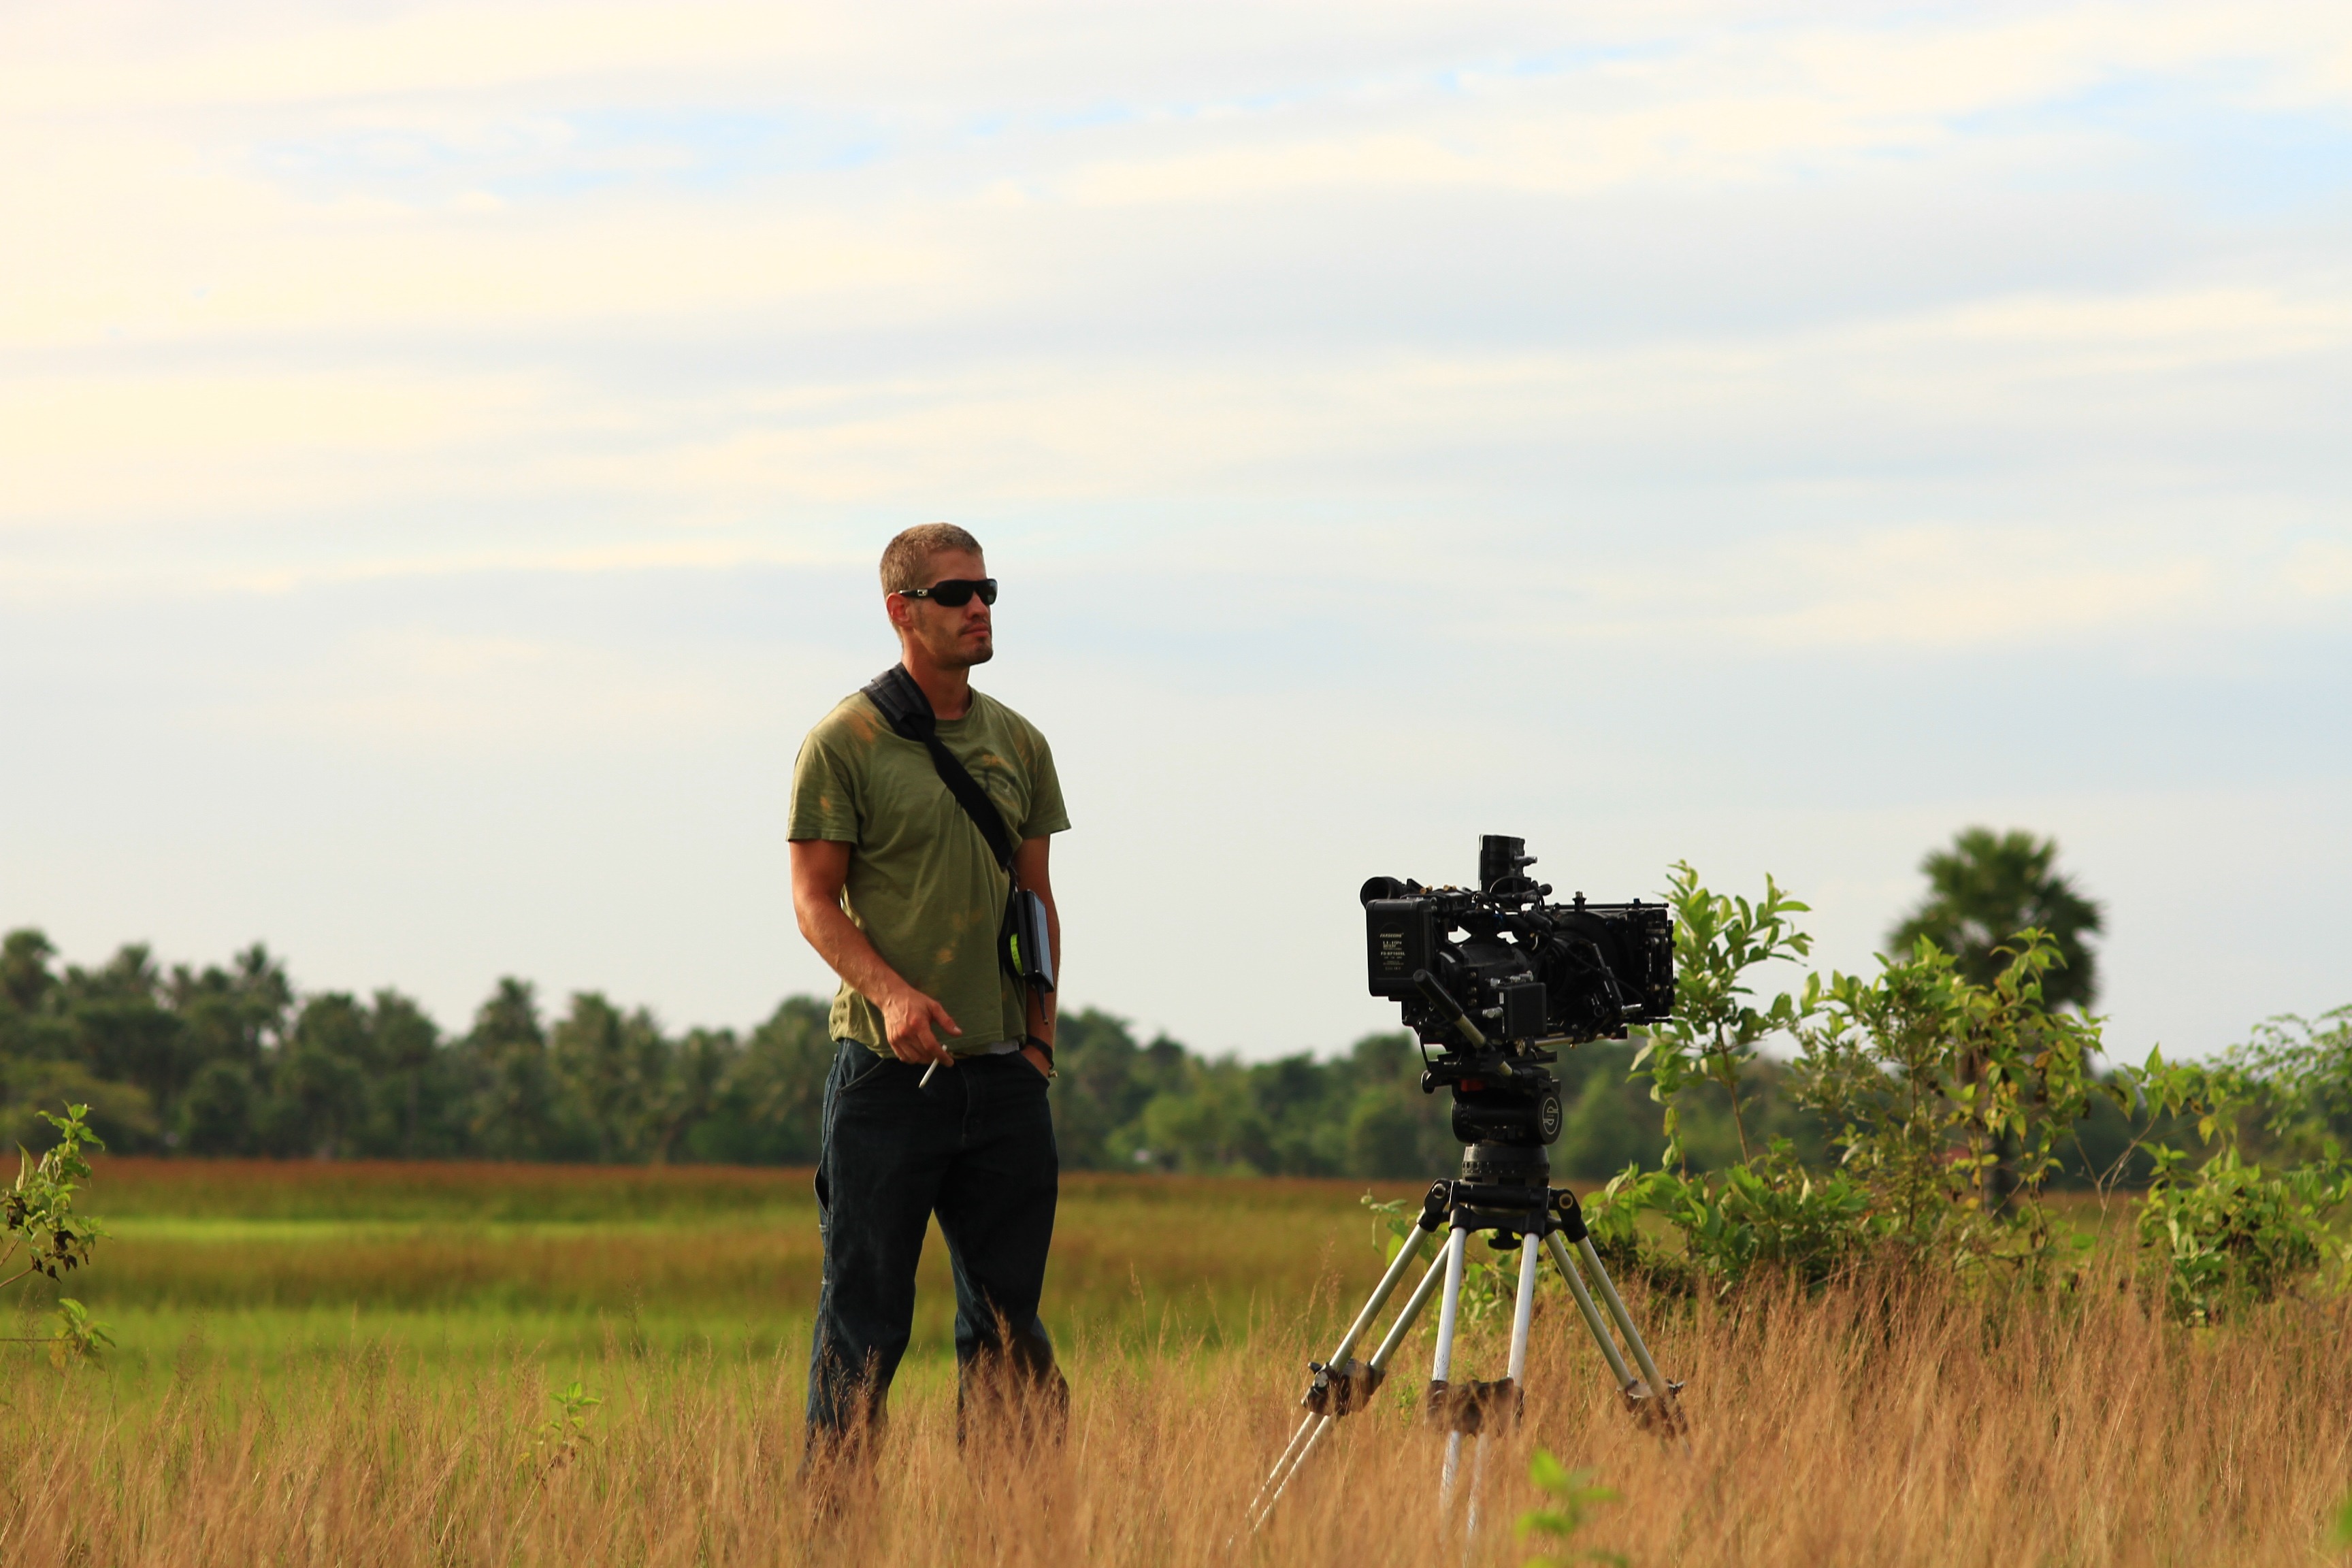
working, field, camera, film, smoking, military, standing, soldier, tripod, break, movie, cameraman, cinematographer, movie production